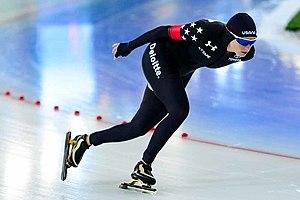
Mia Kilburg Manganello, née le 27 octobre 1989 à Crestview, est une patineuse de vitesse américaine qui a aussi été coureuse cycliste.